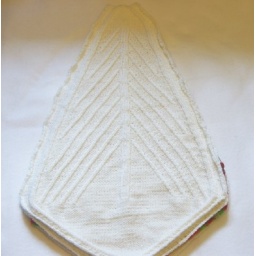
6 such white ties are used in the tree skirt